Clancy Chassay

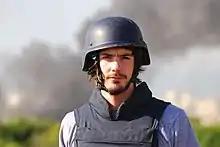
Chassay in northern Lebanon in 2007

Clancy Charles Arcade Chassay (born 1980) is an English writer, director, actor, and journalist. He has covered conflict zones across the world for various British news outlets, including "The Guardian", "The Economist", "The Independent", "The Sunday Telegraph", and the BBC. He has produced and directed documentaries for Channel 4 and Guardian Films in Afghanistan, Lebanon, Myanmar, Israel, the Palestinian Territories, the United States, and Chechnya. He now works as a director and screenwriter.